The Musical World

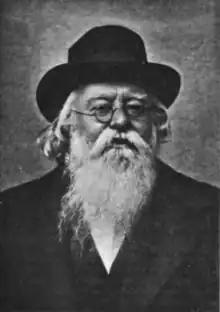
Alfred Novello, the journal's founder and original publisher

The Musical World (formerly The Musical World; a Weekly Record of Musical Science, Literature, and Intelligence) was an English music journal founded and published weekly by Alfred Novello during the Victorian era. The journal was predominantly music related but also included general interest items. It was Novello's first published journal and the first weekly music journal in England. It ran from 18 March 1836 to 24 January 1891, with a total of 71 volumes published over its lifetime. The journal was available for 4"d" (20"s" for annual subscription) and usually had 16 pages. It predates comparable publications like Novello's later published "The Musical Times". James William Davison became owner and editor of the journal in 1844 until his death the year after. In 1888, the journal was purchased by Edgar Frederick Jacques, who became editor.